Pryor Mountains Wild Horse Range

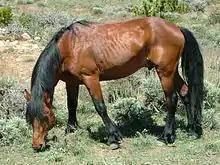
A feral horse grazes on the Pryor Mountains refuge.

Establishment of the Pryor Mountains Wild Horse Range did not end debate over the legal status of the horse herd, how they should be protected, or how many horses should be permitted to live on the range.